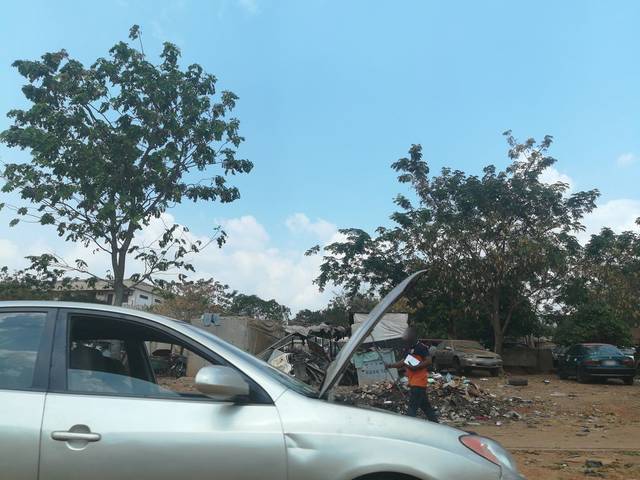
Region: Nigeria
Coordinates: 9.059, 7.451